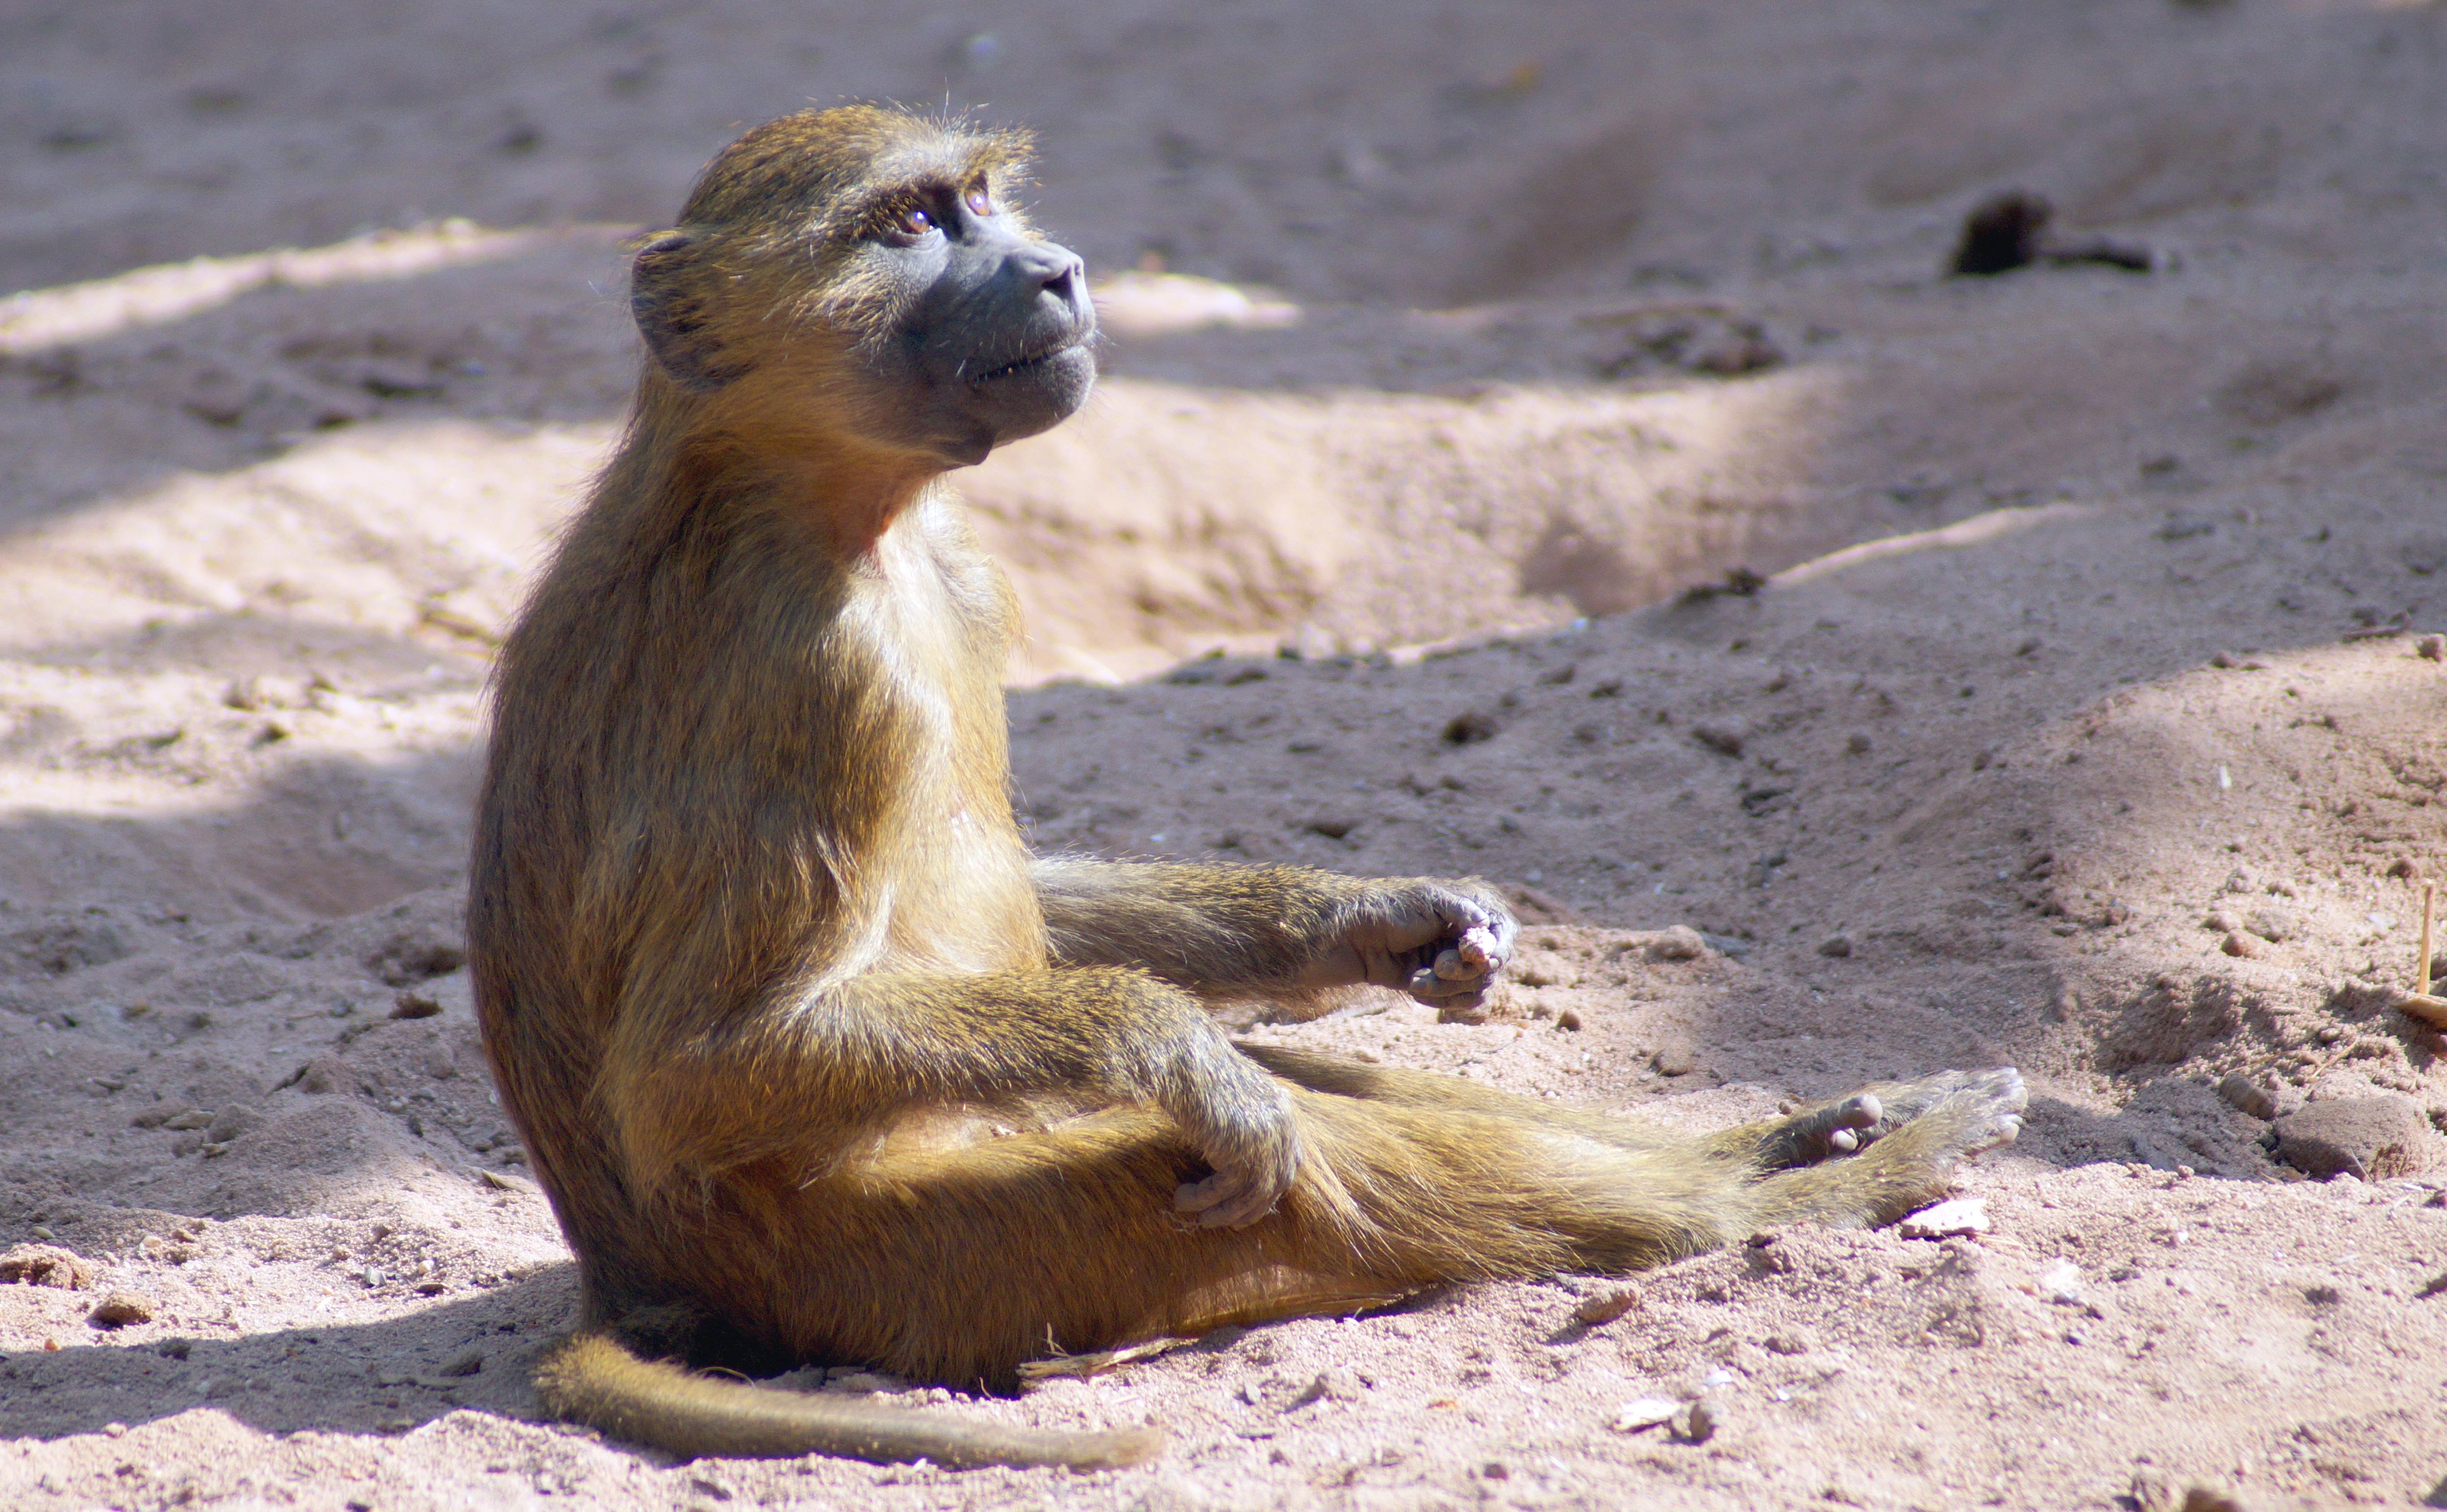
wildlife, zoo, mammal, monkey, fauna, primate, baboon, vertebrate, old world monkey, monkey baby, outdoor recreation